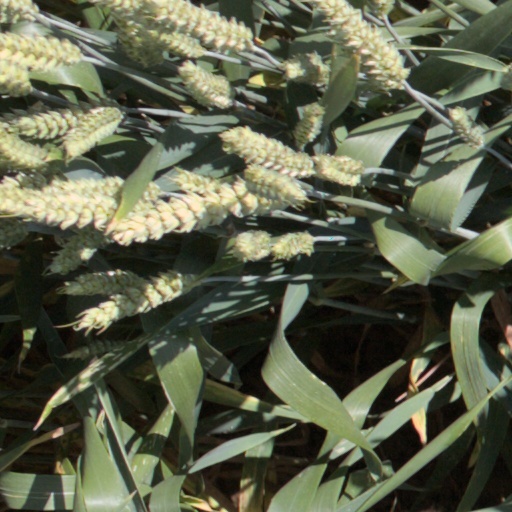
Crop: wheat